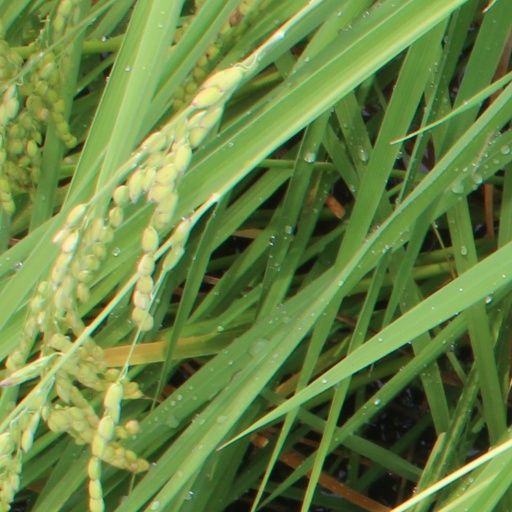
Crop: rice